James Cagney

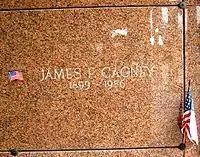
Cagney's crypt

Cagney died of a heart attack at his Dutchess County farm in Stanford, New York on Easter Sunday 1986 at the age of 86. A funeral mass was held at St. Francis de Sales Roman Catholic Church in Manhattan. The eulogy was delivered by his close friend President Ronald Reagan. His pallbearers included boxer Floyd Patterson, dancer Mikhail Baryshnikov (who had hoped to play Cagney on Broadway), actor Ralph Bellamy and director Miloš Forman. Governor Mario M. Cuomo and mayor Edward I. Koch also attended the service.